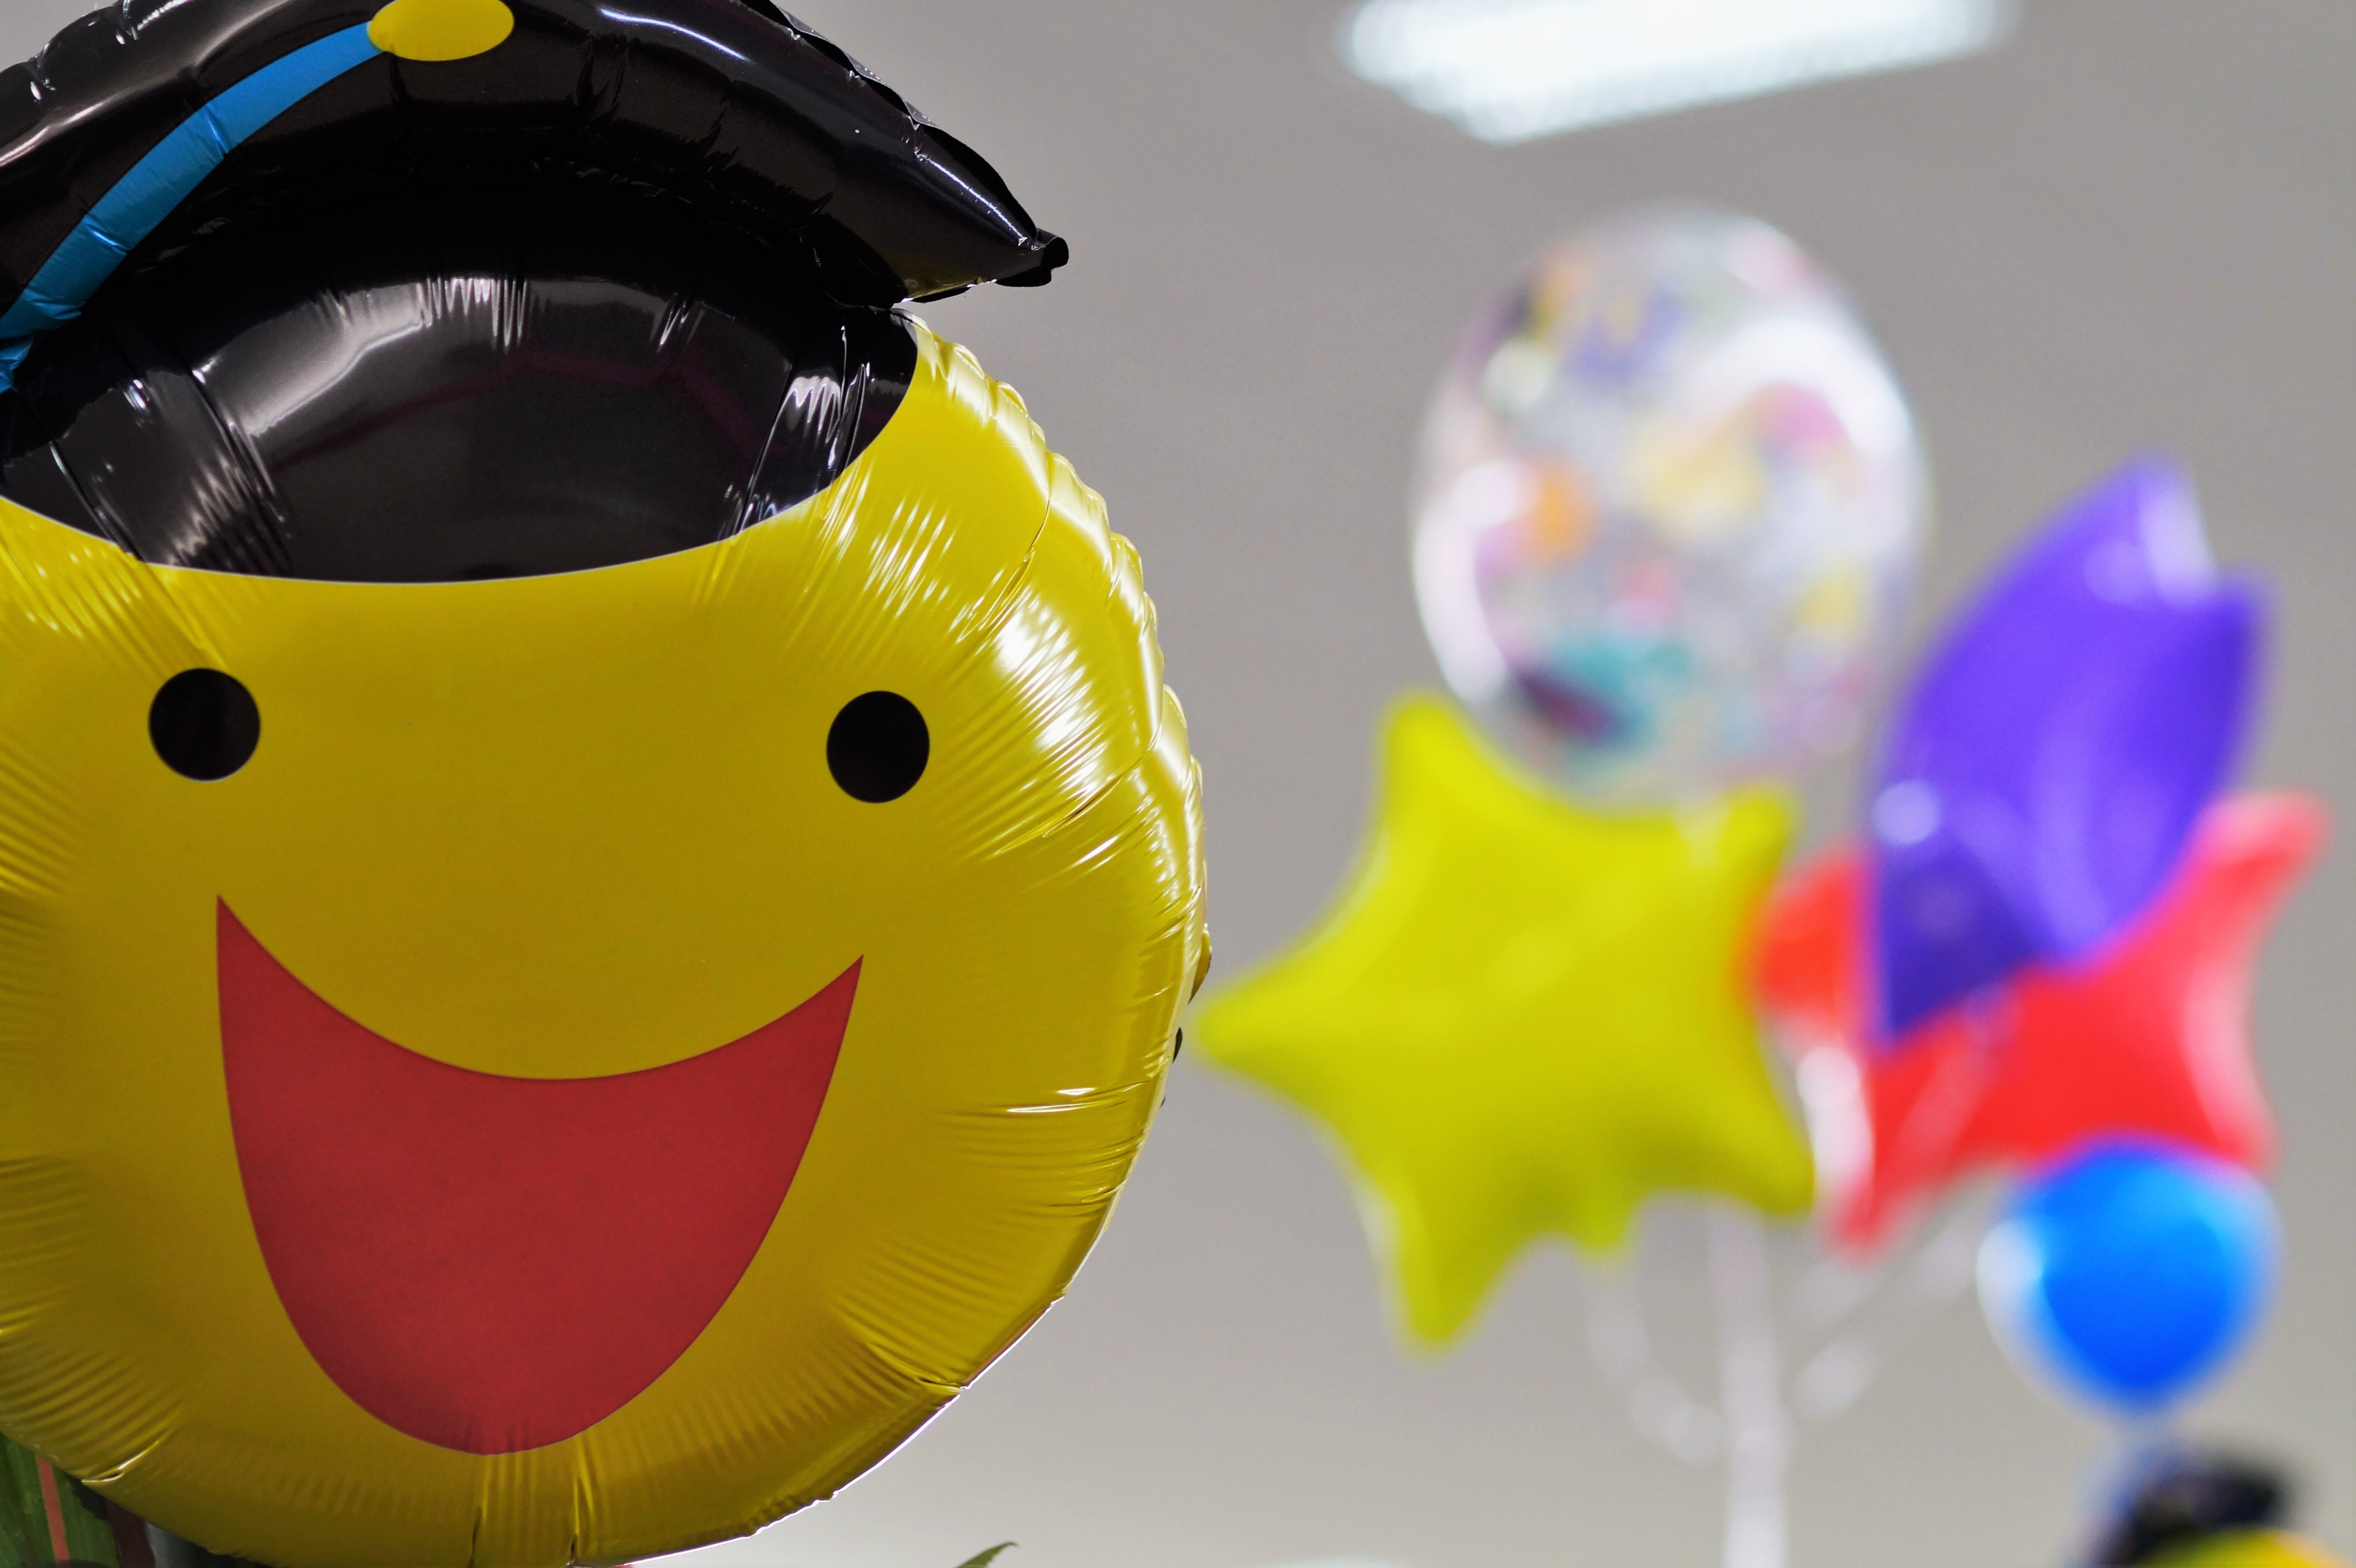
balloon, color, yellow, toy, mexico, balloons, graduation, helium, graduations